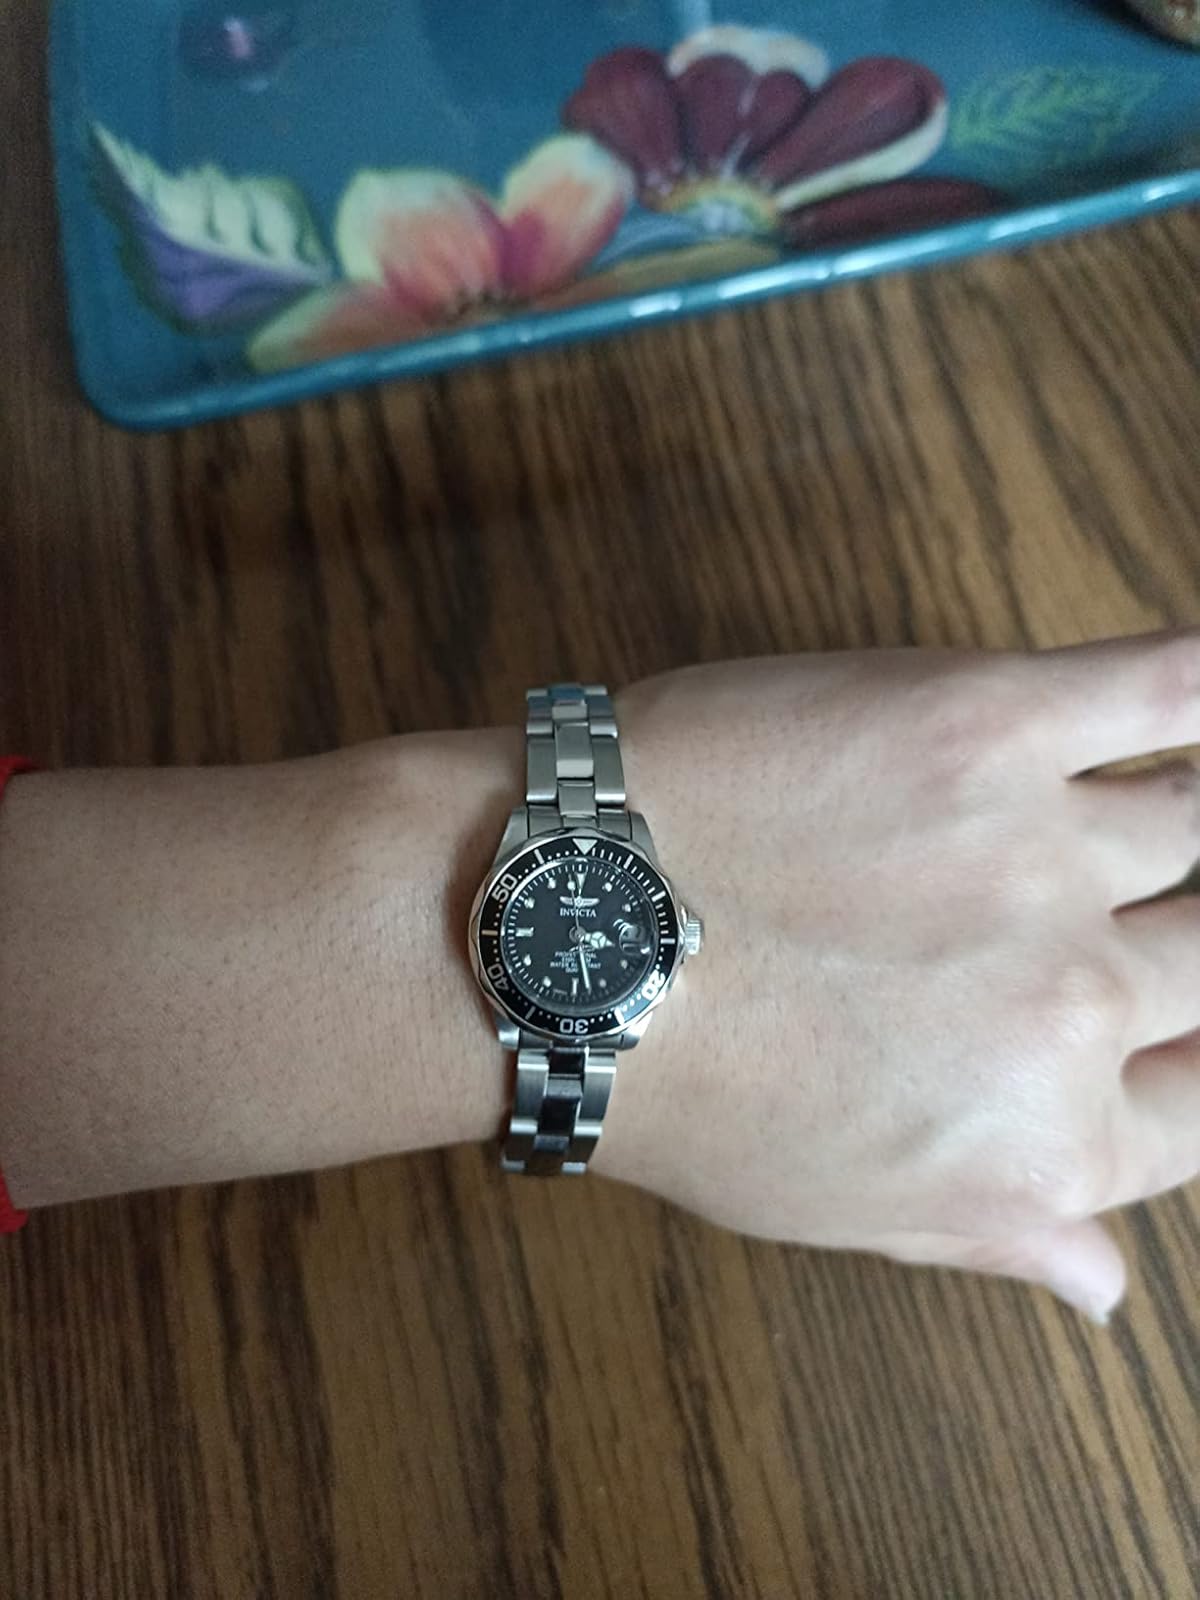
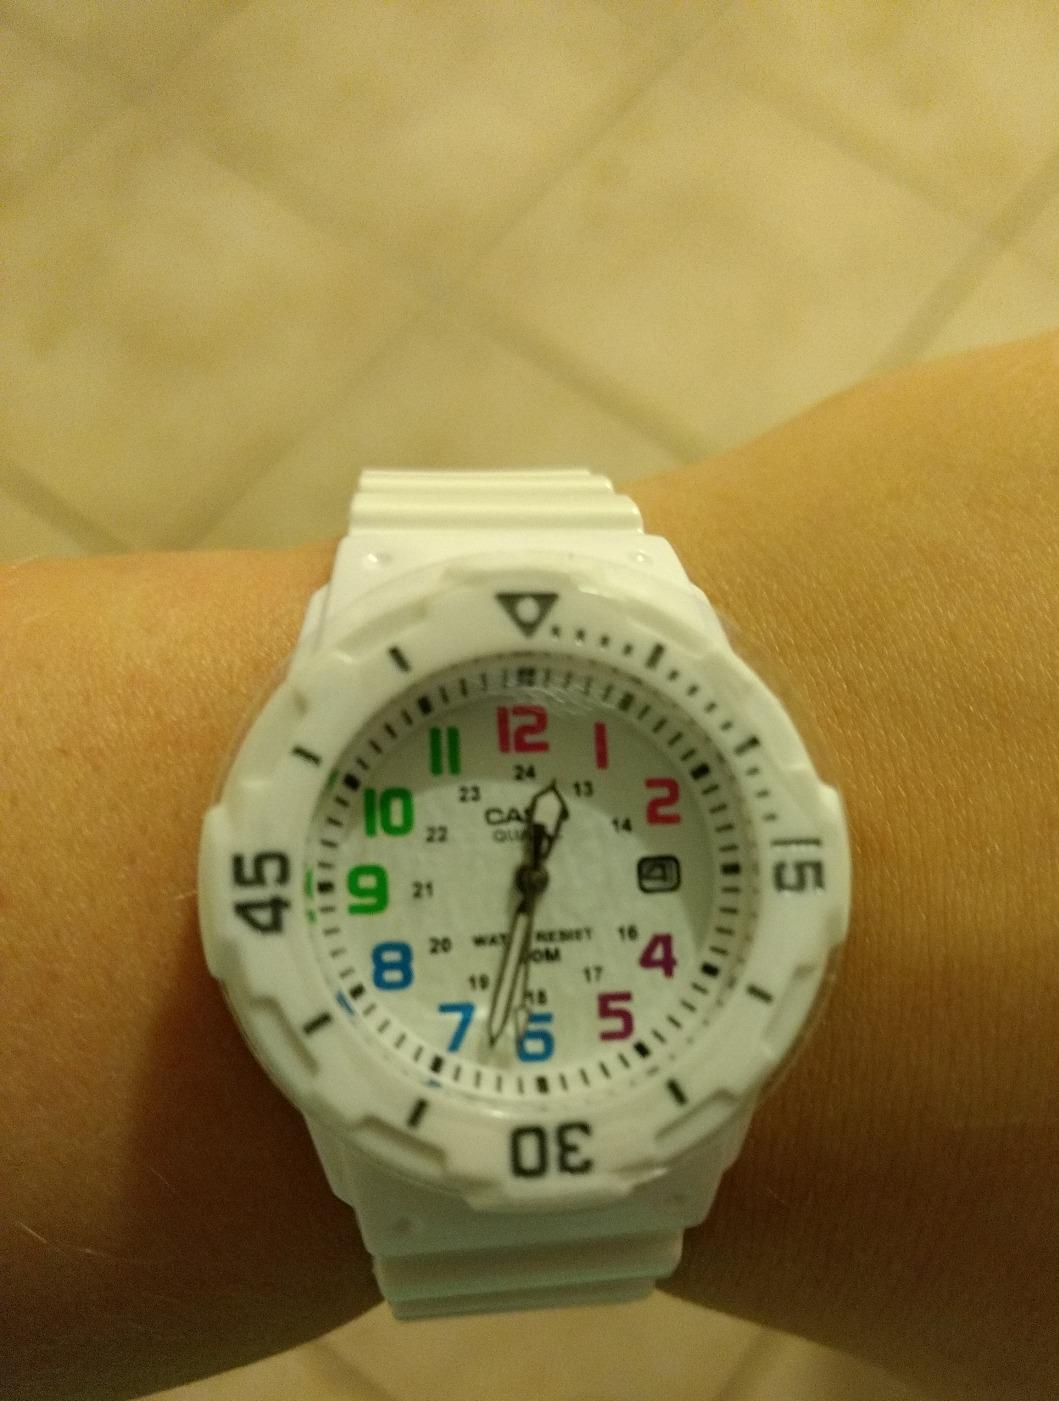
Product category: accessories_watch
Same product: no